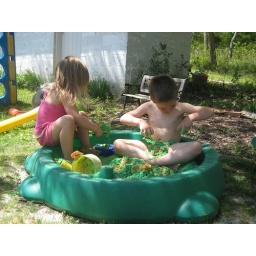
Chloe & Jonathan playing in the green sand